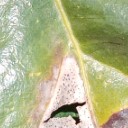
Label: Phoma